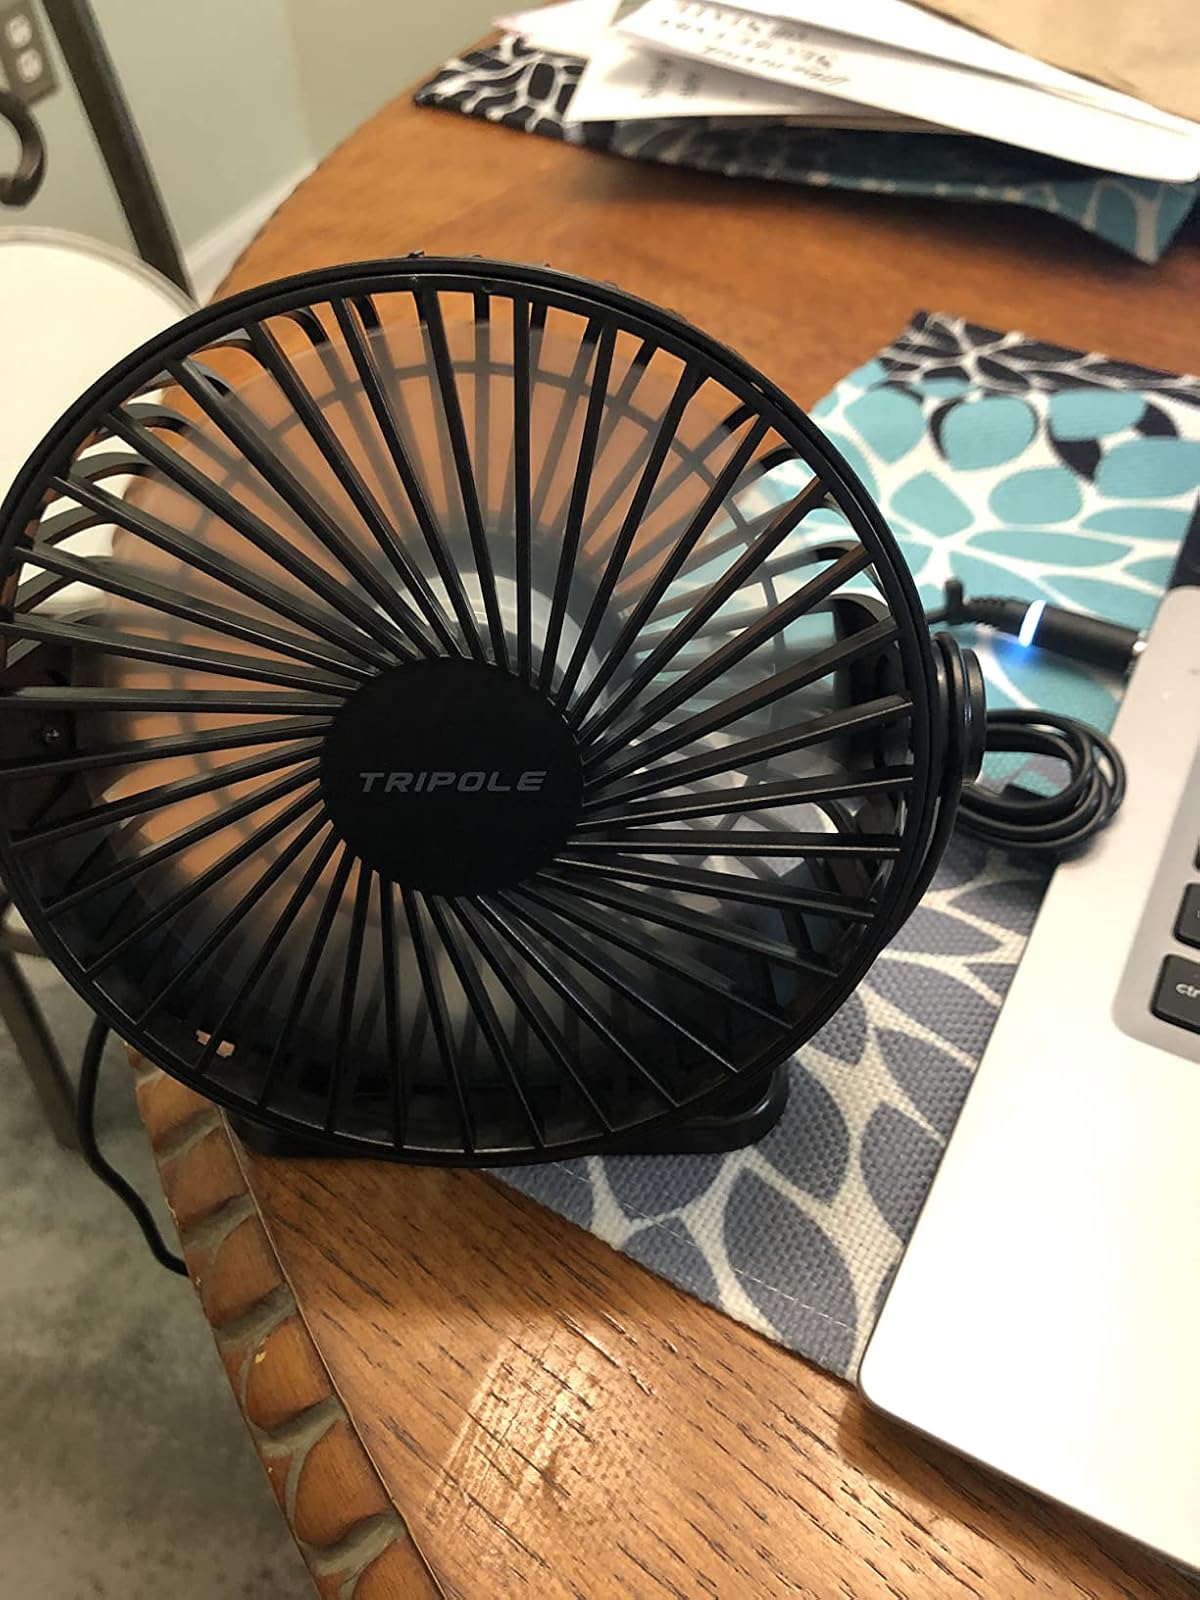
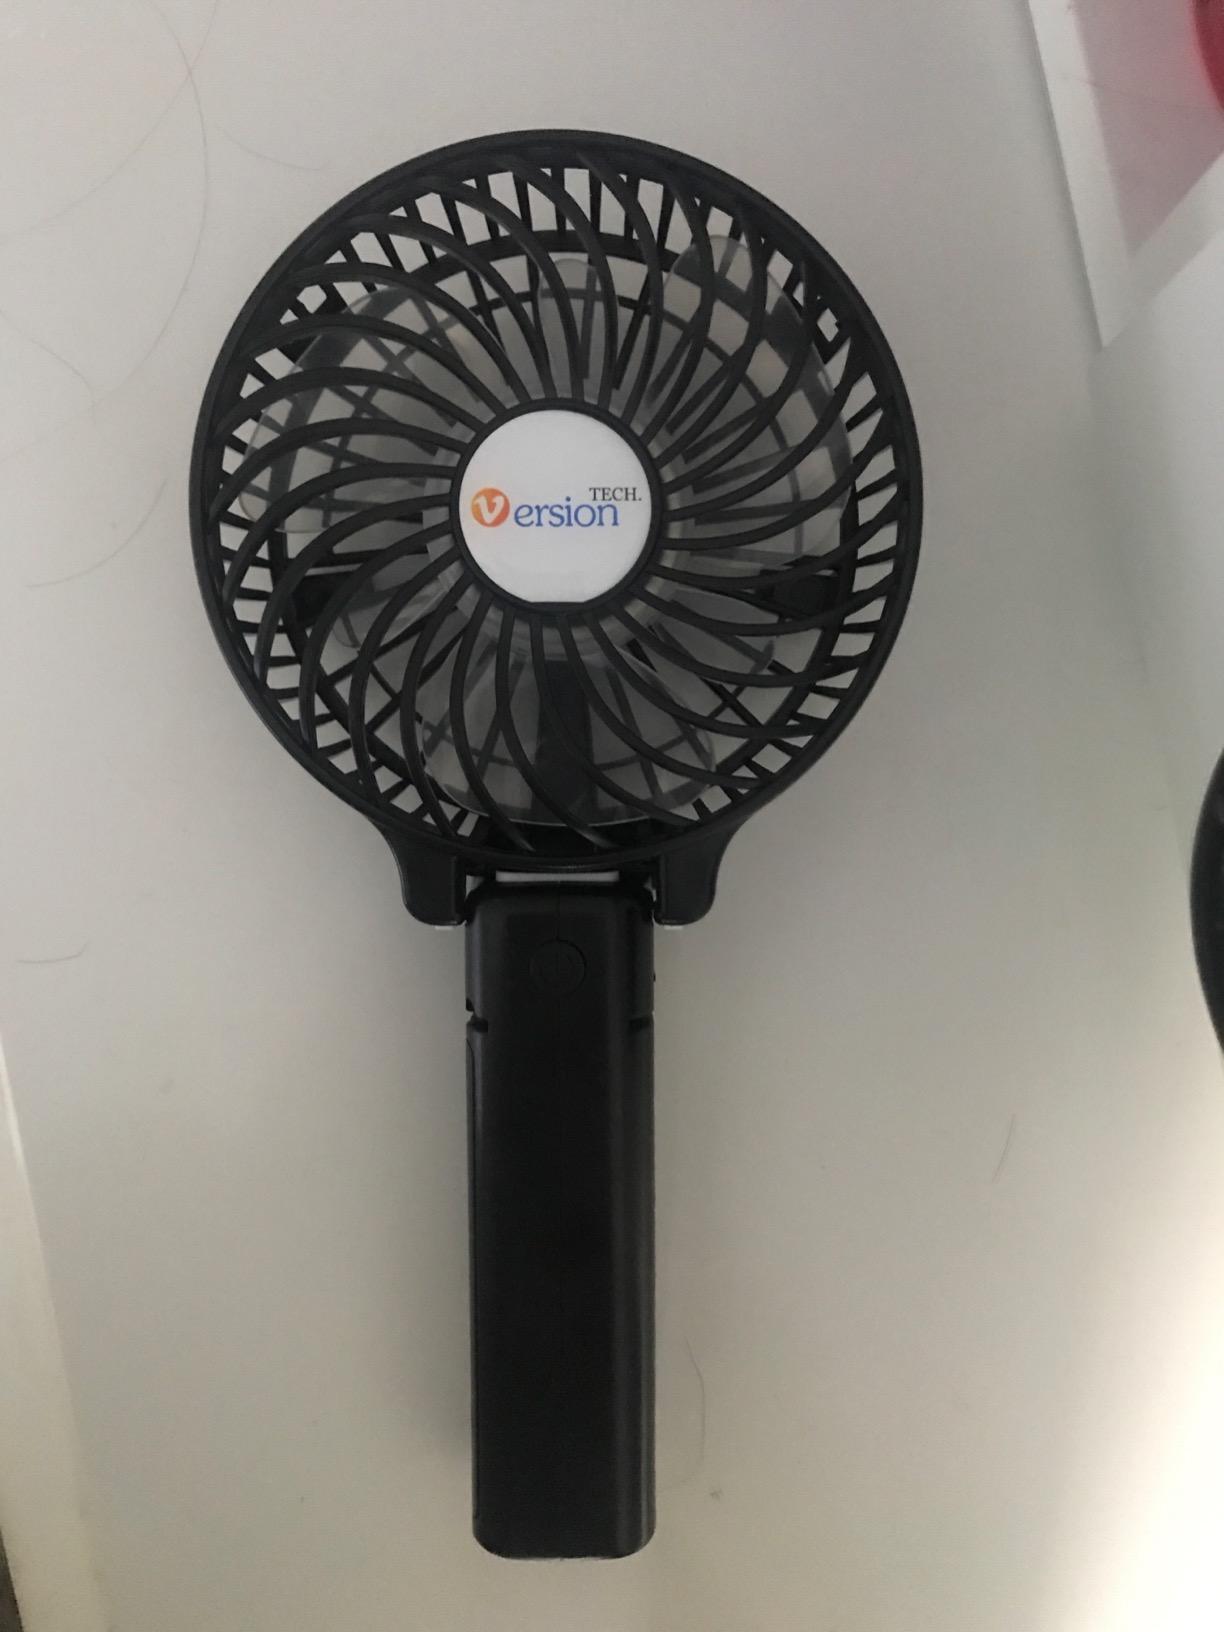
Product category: fan
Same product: no